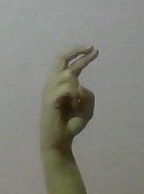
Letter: zay